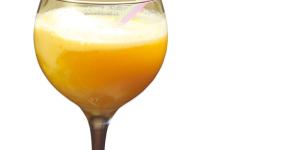
batido de naranja y vainilla helada